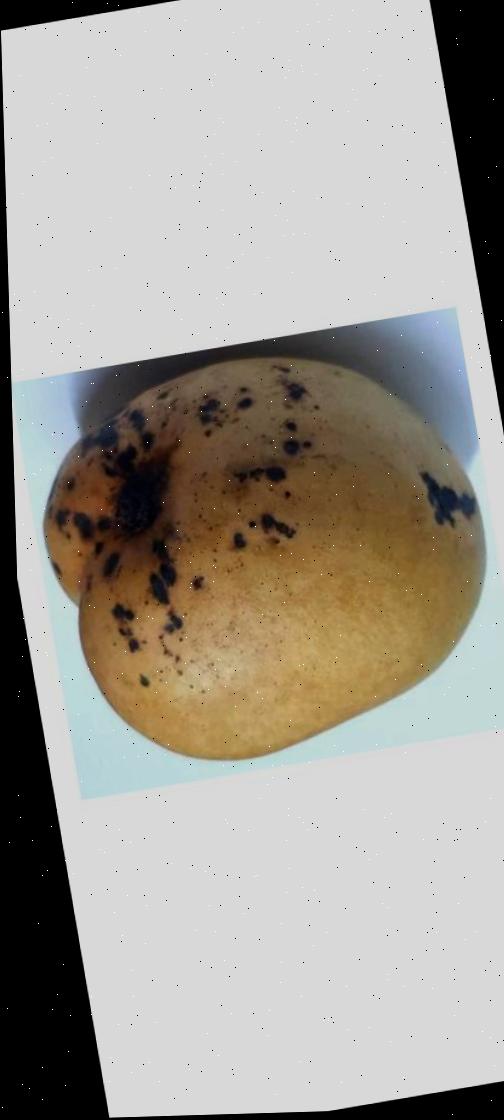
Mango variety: Bari-11